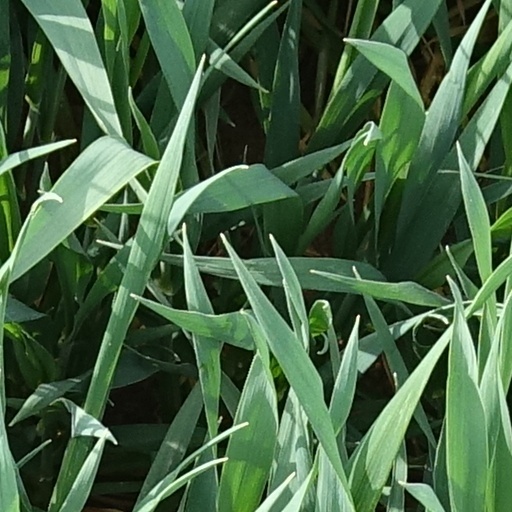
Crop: wheat